Music of The Lord of the Rings film series

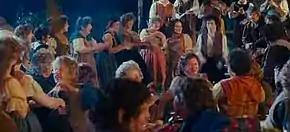
The scene of Bilbo's farewell party, with the hobbits dancing to diegetic music by Plan 9, ostensibly being played by the musicians visible at the top right of the image.

For the soundtrack, the score was primarily played by the London Philharmonic Orchestra, ranging from 93 to 120 players throughout the recording. There are contributions by London Voices, the London Oratory School Schola boy choir, and artists such as Ben Del Maestro, Sheila Chandra, Enya, Renée Fleming, James Galway, Annie Lennox and Emilíana Torrini. The actors Billy Boyd, Viggo Mortensen, Liv Tyler, Miranda Otto (extended cuts only for the latter two) and Peter Jackson (for a single tam-tam sound in the second film) also contributed. Fran Walsh and Philippa Boyens wrote the libretto; David Salo translated it into Tolkien's constructed languages. The third film's end song, "Into the West", was a tribute to a young filmmaker Jackson and Walsh befriended named Cameron Duncan, who died of cancer in 2003.